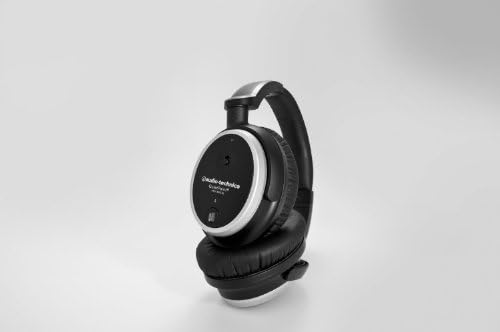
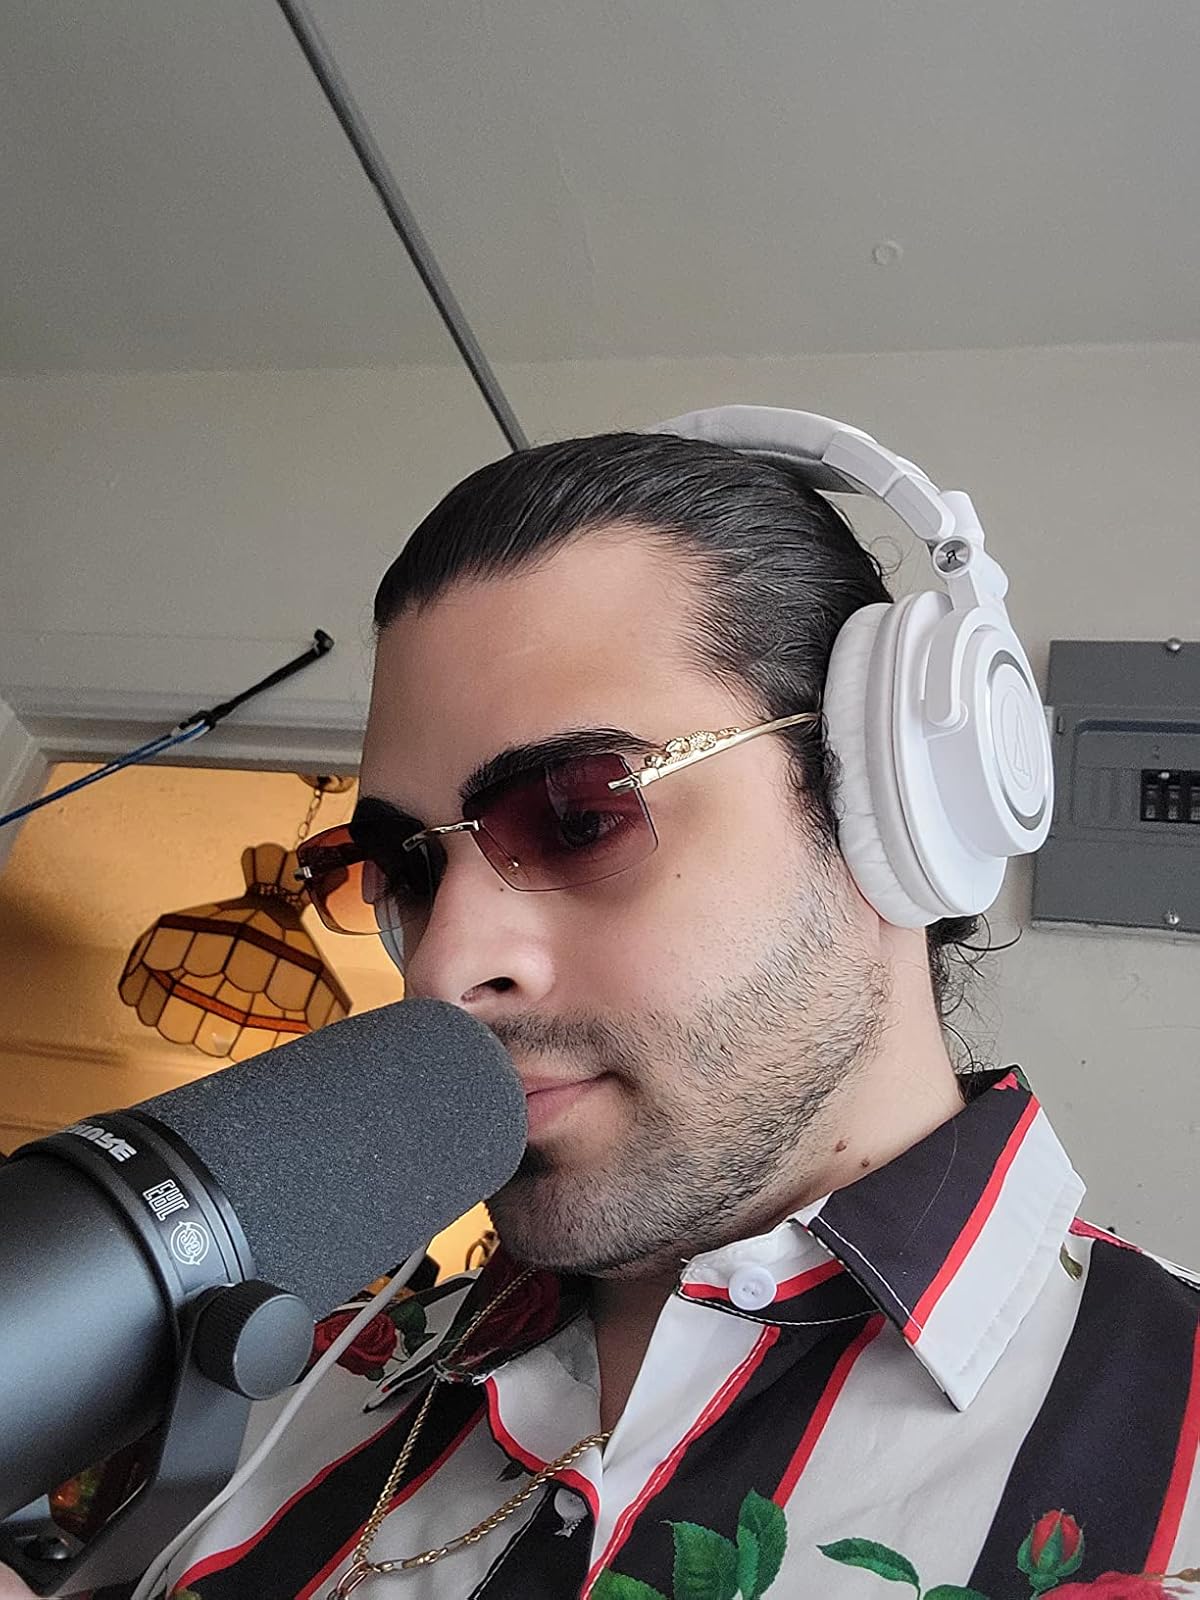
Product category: headphones
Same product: no